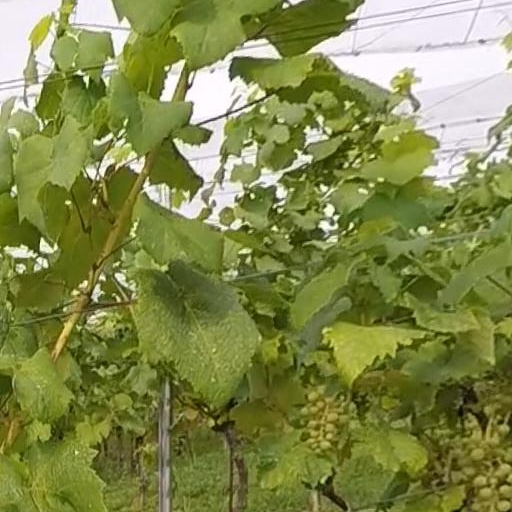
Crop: grape